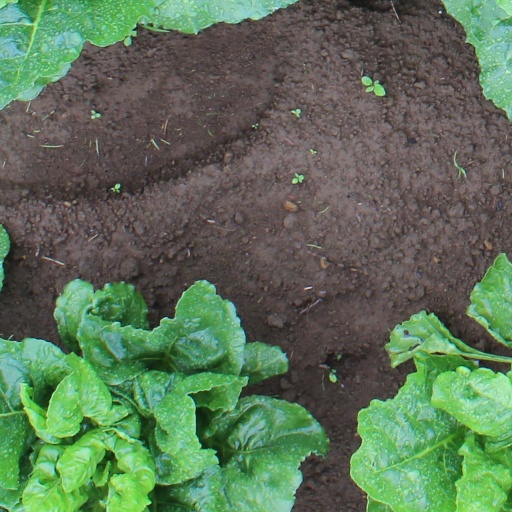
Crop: sugar beet